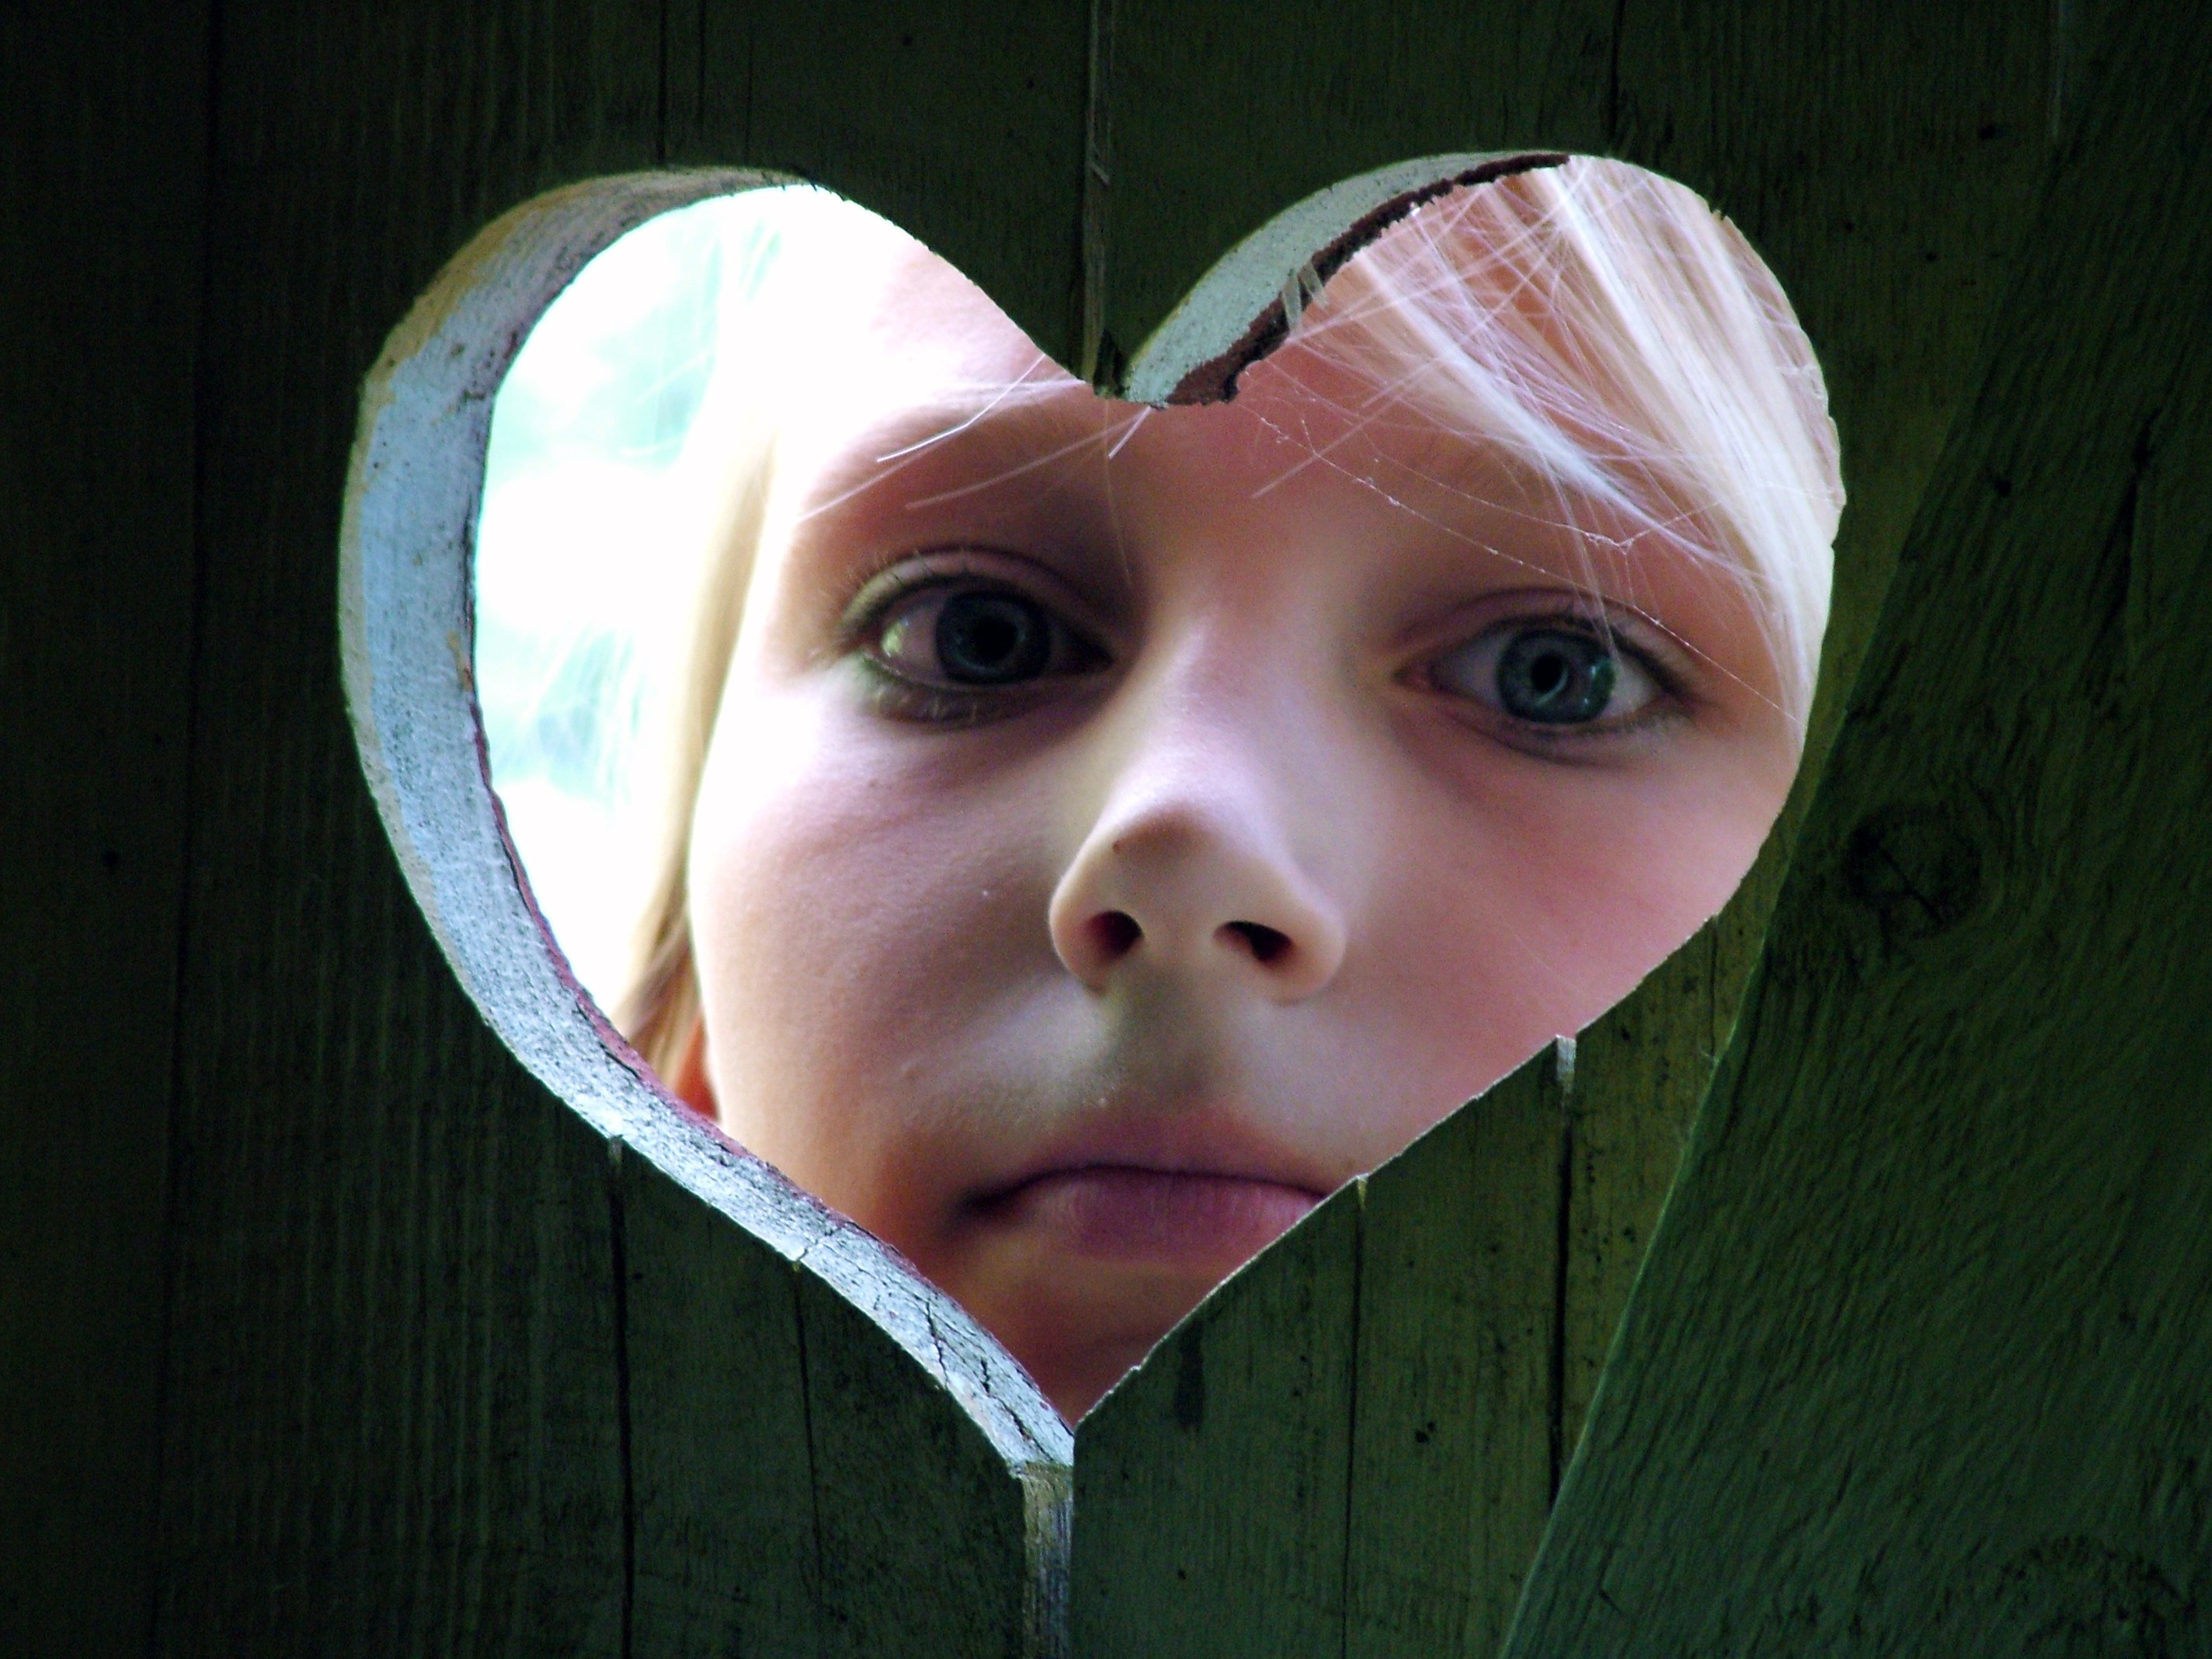
person, girl, woman, photography, heart, portrait, color, child, toilet, ear, lady, facial expression, smile, mouth, close up, human body, face, nose, wc, infant, eye, head, skin, beauty, organ, opening, emotion, loo, portrait photography, outdoor toilet